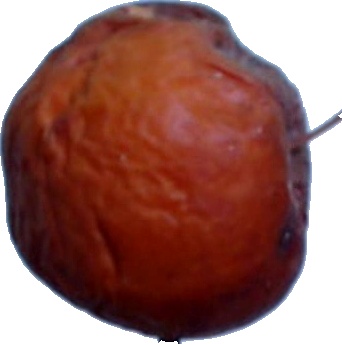
Label: apple_rotten_1